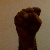
The image shows a hand gesture representing the letter 'S' in Indian Sign Language.